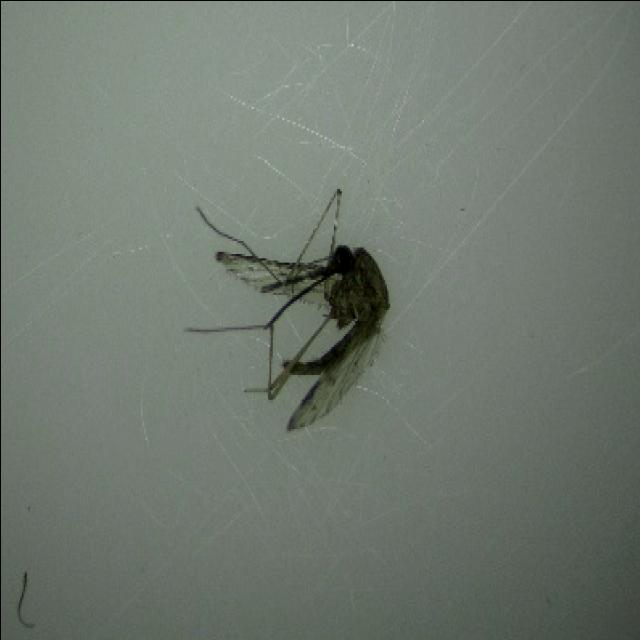
Species: anopheles_sinensis